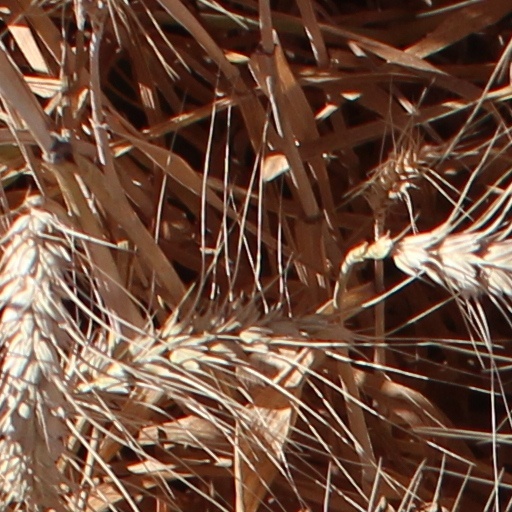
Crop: wheat